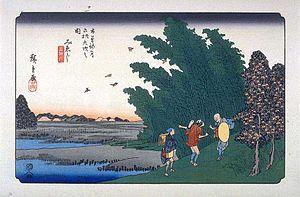
Mieji-juku était la cinquante-cinquième des soixante-neuf stations du Nakasendō. Elle est située dans la ville moderne de Mizuho, préfecture de Gifu au Japon. Cette station reçut son nom du temple Mie-ji qui se trouvait à Mizuho durant la période Edo. Lorsqu’il était au pouvoir, Saitō Dōsan déplaça le temple dans la ville actuelle de Gifu.
Les Soixante-neuf Stations du Kiso Kaidō sont une série d'estampes japonaises ukiyo-e créées par Utagawa Hiroshige et Keisai Eisen entre 1834-1835 et 1842. Cette série représente l'ensemble des étapes de la grande route de Kiso Kaidō, allant d'Edo, où réside alors le shogun, à Kyōto, où réside l'empereur.